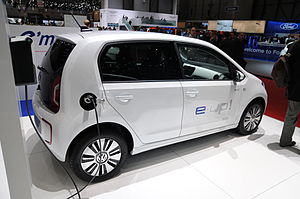
Volkswagen e-up! / Teknik / Batteri og opladning
e-up! under opladning
Volkswagen e-up! er en rent eldrevet mikrobil fra Volkswagen, som ligesom den almindelige up! tilhører New Small Family-serien. Bilen blev præsenteret på Frankfurt Motor Show 2009 som prototype, og kom på markedet i november 2013.